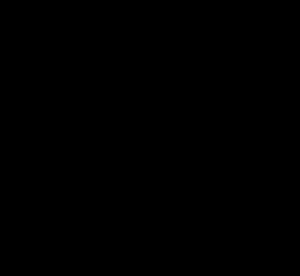
Un degré, généralement représenté par °, est une mesure d'un angle plan, qui représente le 1/360 d'un tour complet ; un degré est aussi équivalent à π/180 radians. Lorsque cet angle est en rapport avec un méridien de référence, il indique un emplacement le long d'un grand cercle d'une sphère, comme la Terre, Mars ou la sphère céleste. Le rapport entre 365,25 et 360° permet d'établir l'approximation suivante : « La Terre tourne d'environ un degré autour du Soleil chaque jour ».